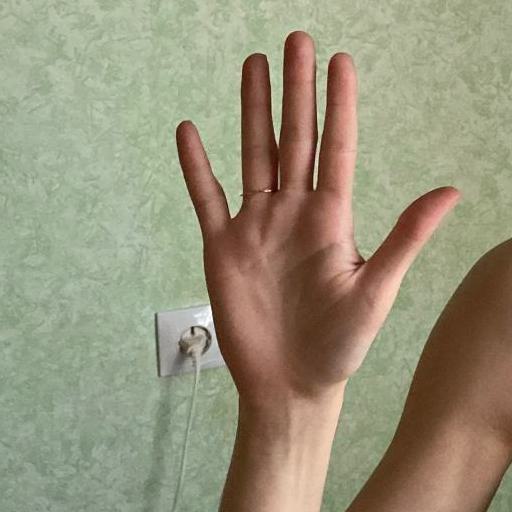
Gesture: palm